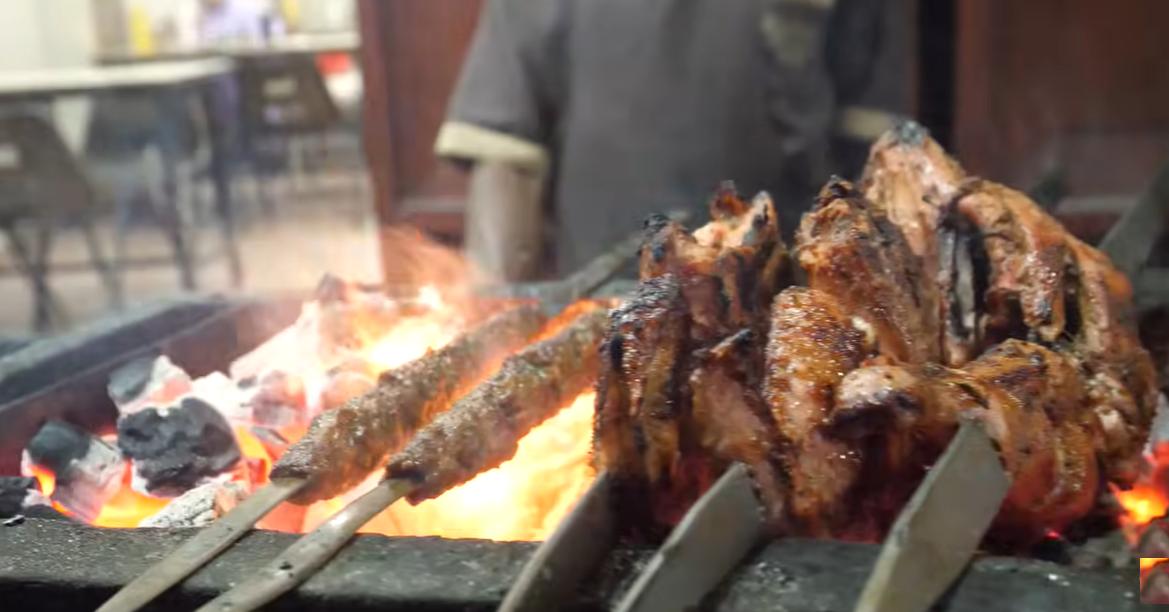
Makaa yenye moto yanawaka, huku juu yake kumewekwa nyama zilizowekwa kwa vijiti, zikiwa zinachomwa na mtu aliyevalia shati jeusi na moto huu unaonekana kuwa mwekundu.